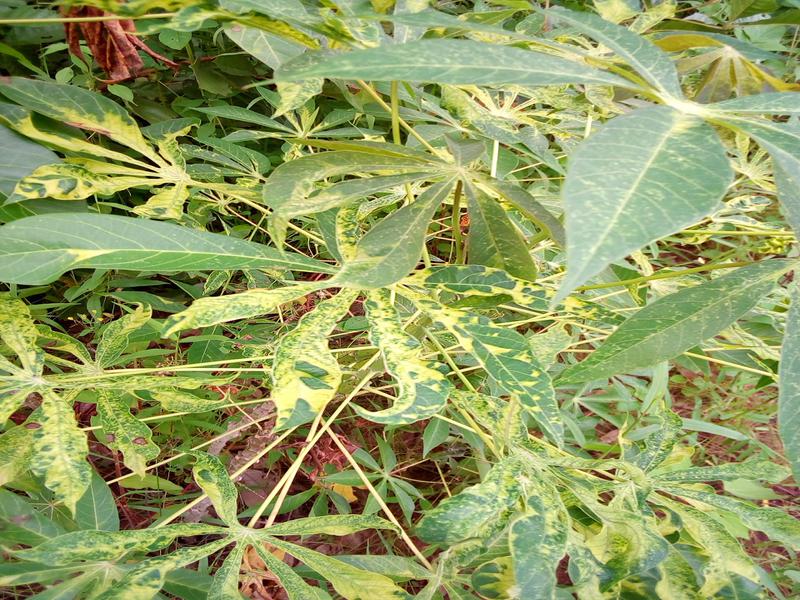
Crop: cassava
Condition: mosaic_disease